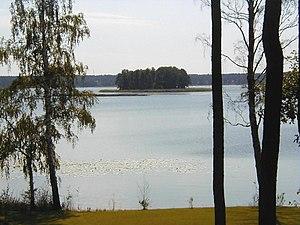
Le lac Lielais Baltezers est un lac de Lettonie, qui est situé sur le territoire de Garkalnes novads et Ādažu novads dans le sud-est de la Vidzeme.